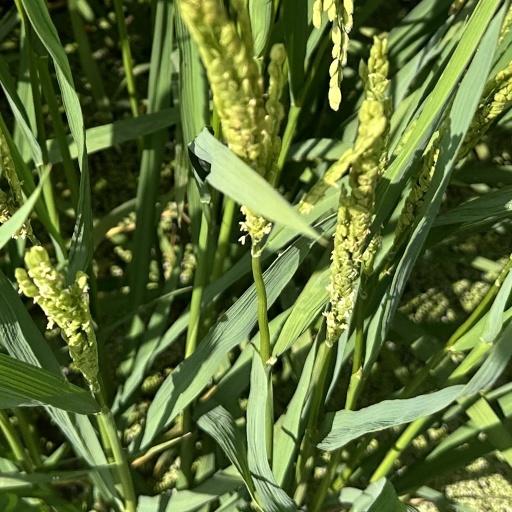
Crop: rice